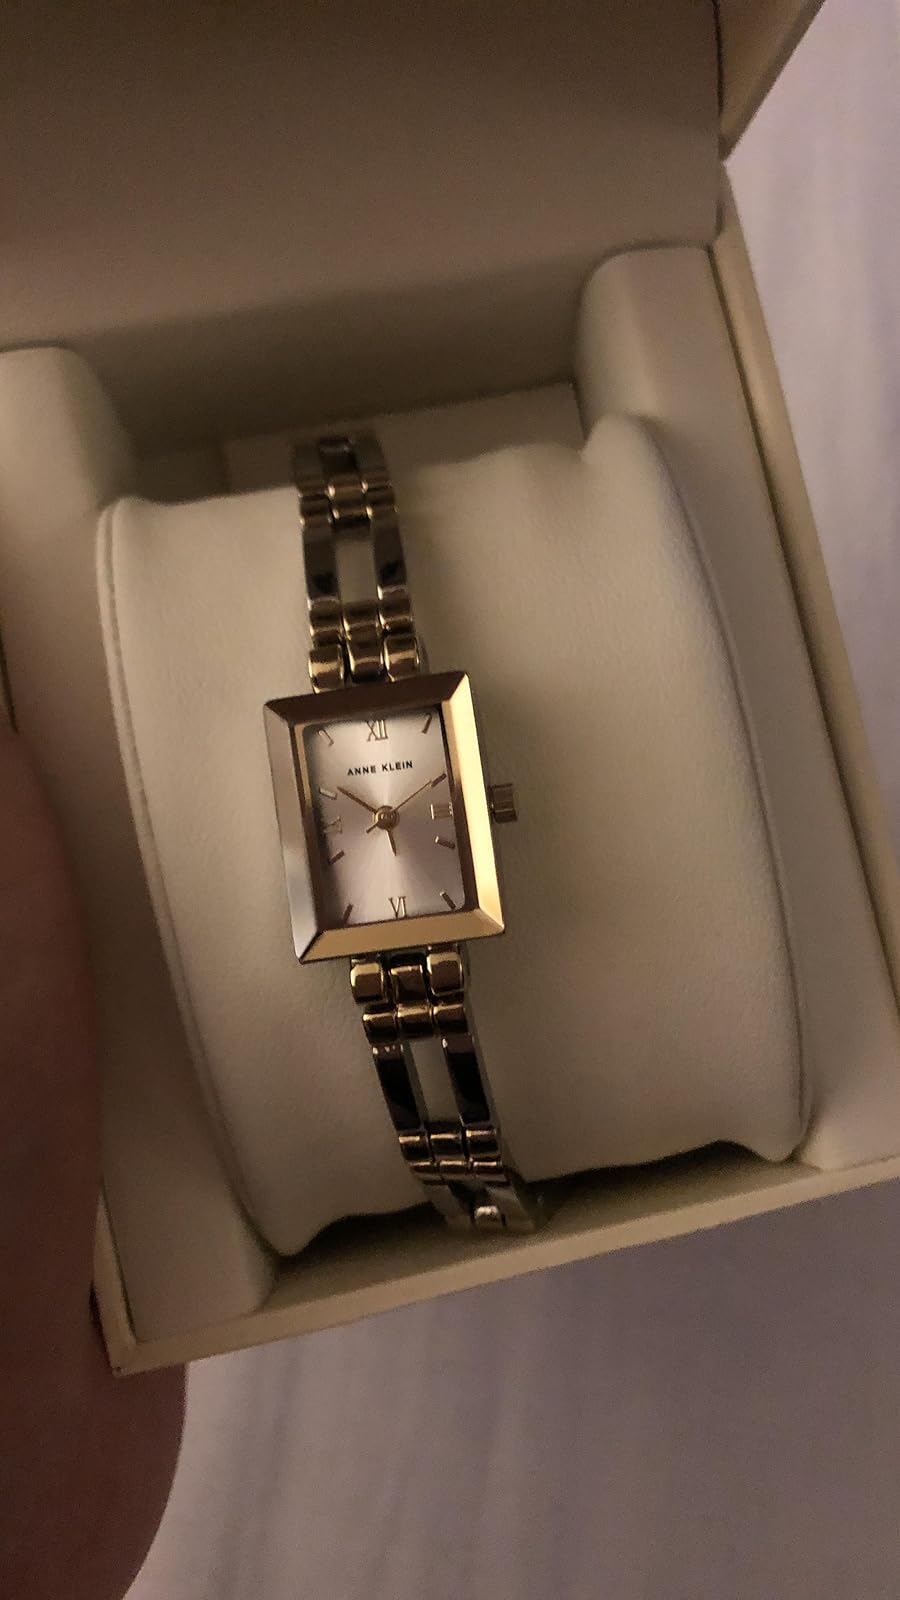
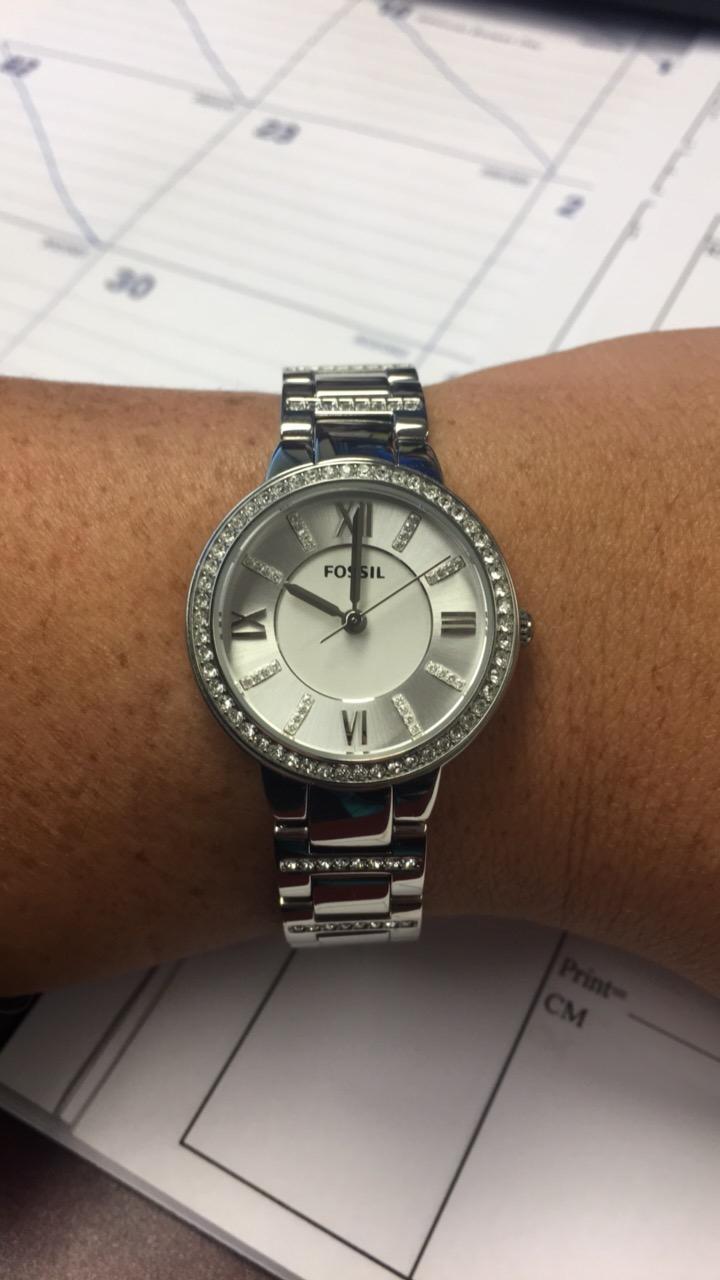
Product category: accessories_watch
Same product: no